Isuzu D-Max

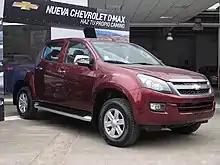
Chevrolet D-Max (Chile)

In 2011, the Japanese automaker revealed the second-generation D-Max, which was designed in cooperation with General Motors and is a sister model to the second-generation Chevrolet Colorado. As with previous models, the D-Max shares its ladder chassis platform, body construction, mechanical componentry and interior design (dash, centre stack, steering wheel and doors) with the Colorado. The model features different front and rear end styling treatments as well as bespoke body panels.